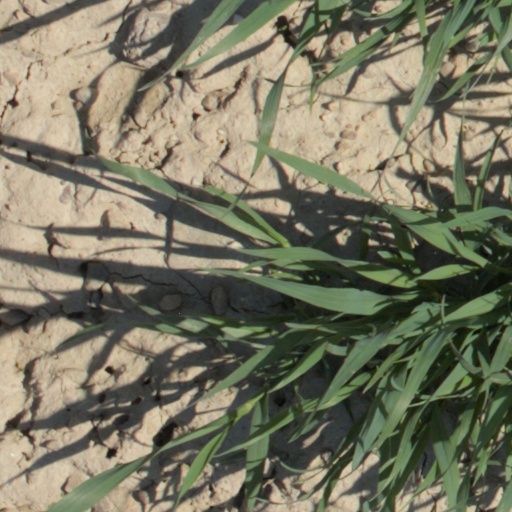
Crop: wheat